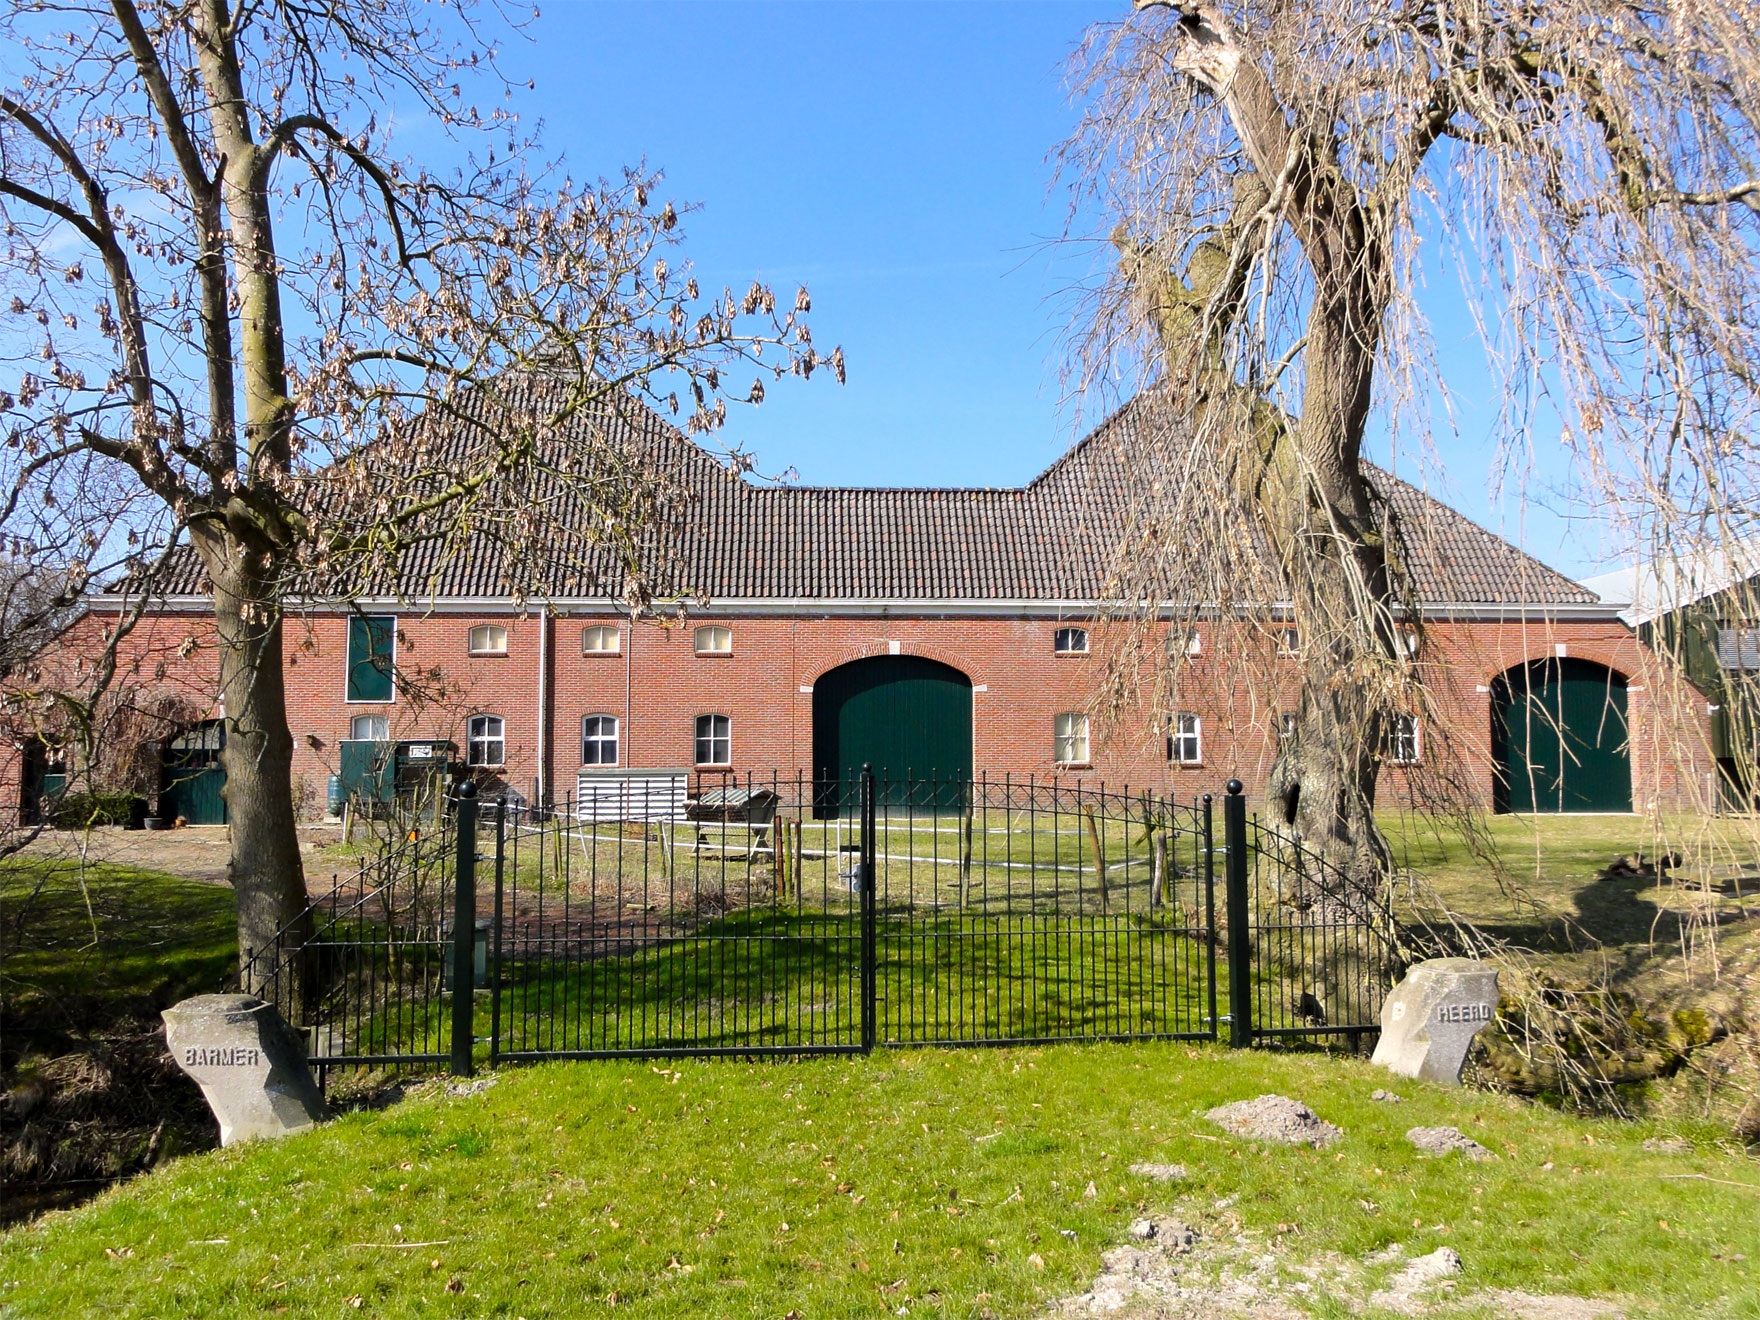
fence, house, building, home, cottage, facade, property, door, farmhouse, front, estate, yard, groningen, homestead, manor house, real estate, rural area, residential area, doodstil